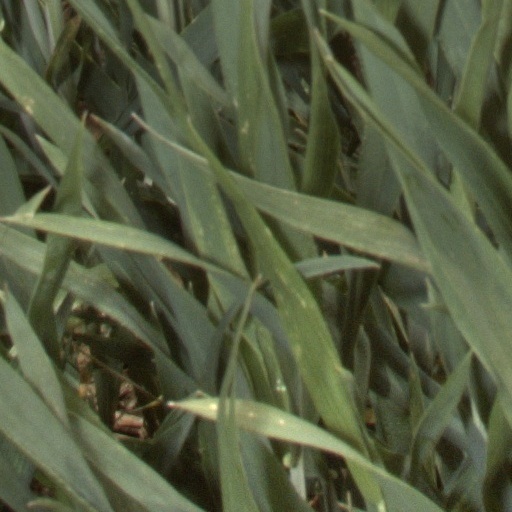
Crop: wheat